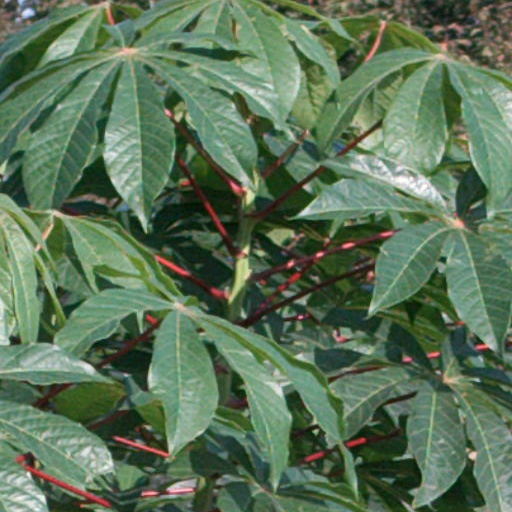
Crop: cassava